Church of St Dubricius, Porlock

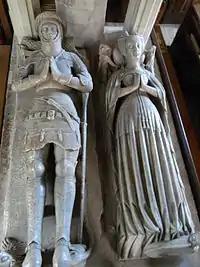
Alabaster effigies (c.1471) in Church of St Dubricius, Porlock, of John Harington, 4th Baron Harington (died 1418) and his wife Elizabeth Courtenay (died 1471), daughter of Edward de Courtenay, 3rd Earl of Devon (died 1419)

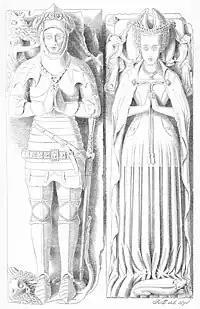
Drawing from 1890 of effigies in Church of St Dubricius, Porlock, of John Harington, 4th Baron Harington (died 1418) and his wife Elizabeth Courtenay (died 1471), daughter of Edward de Courtenay, 3rd Earl of Devon (died 1419)

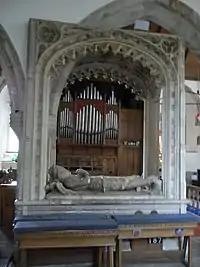
General view of Harington monument, viewed from south

The Church of St Dubricius in Porlock, Somerset, England dates from the 13th century. The church has been designated by English Heritage as a Grade I listed building.